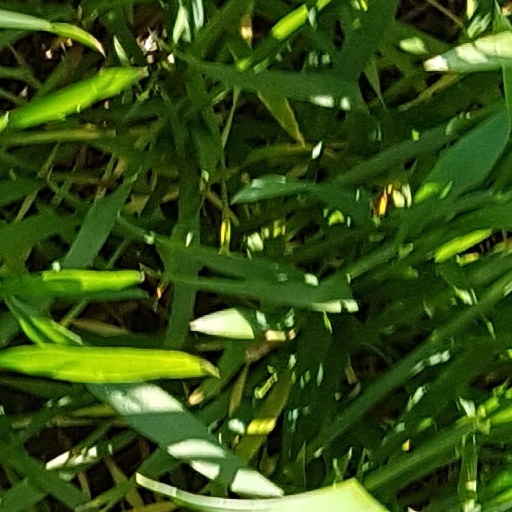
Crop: wheat